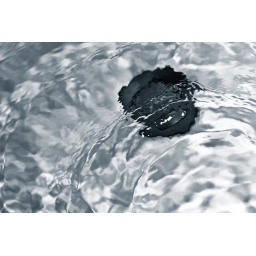
Canon 430EX flash at 1/32 power coming from bottom right, just above the water, bounced from the white sink